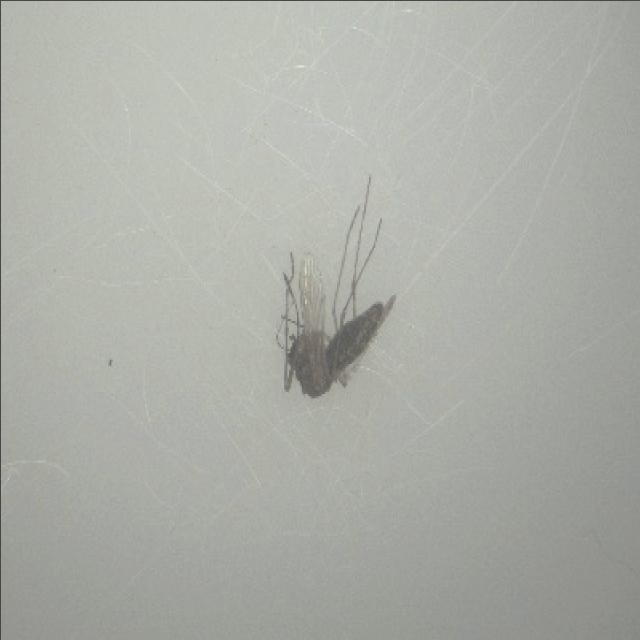
Species: culex_tritaeniorhynchus